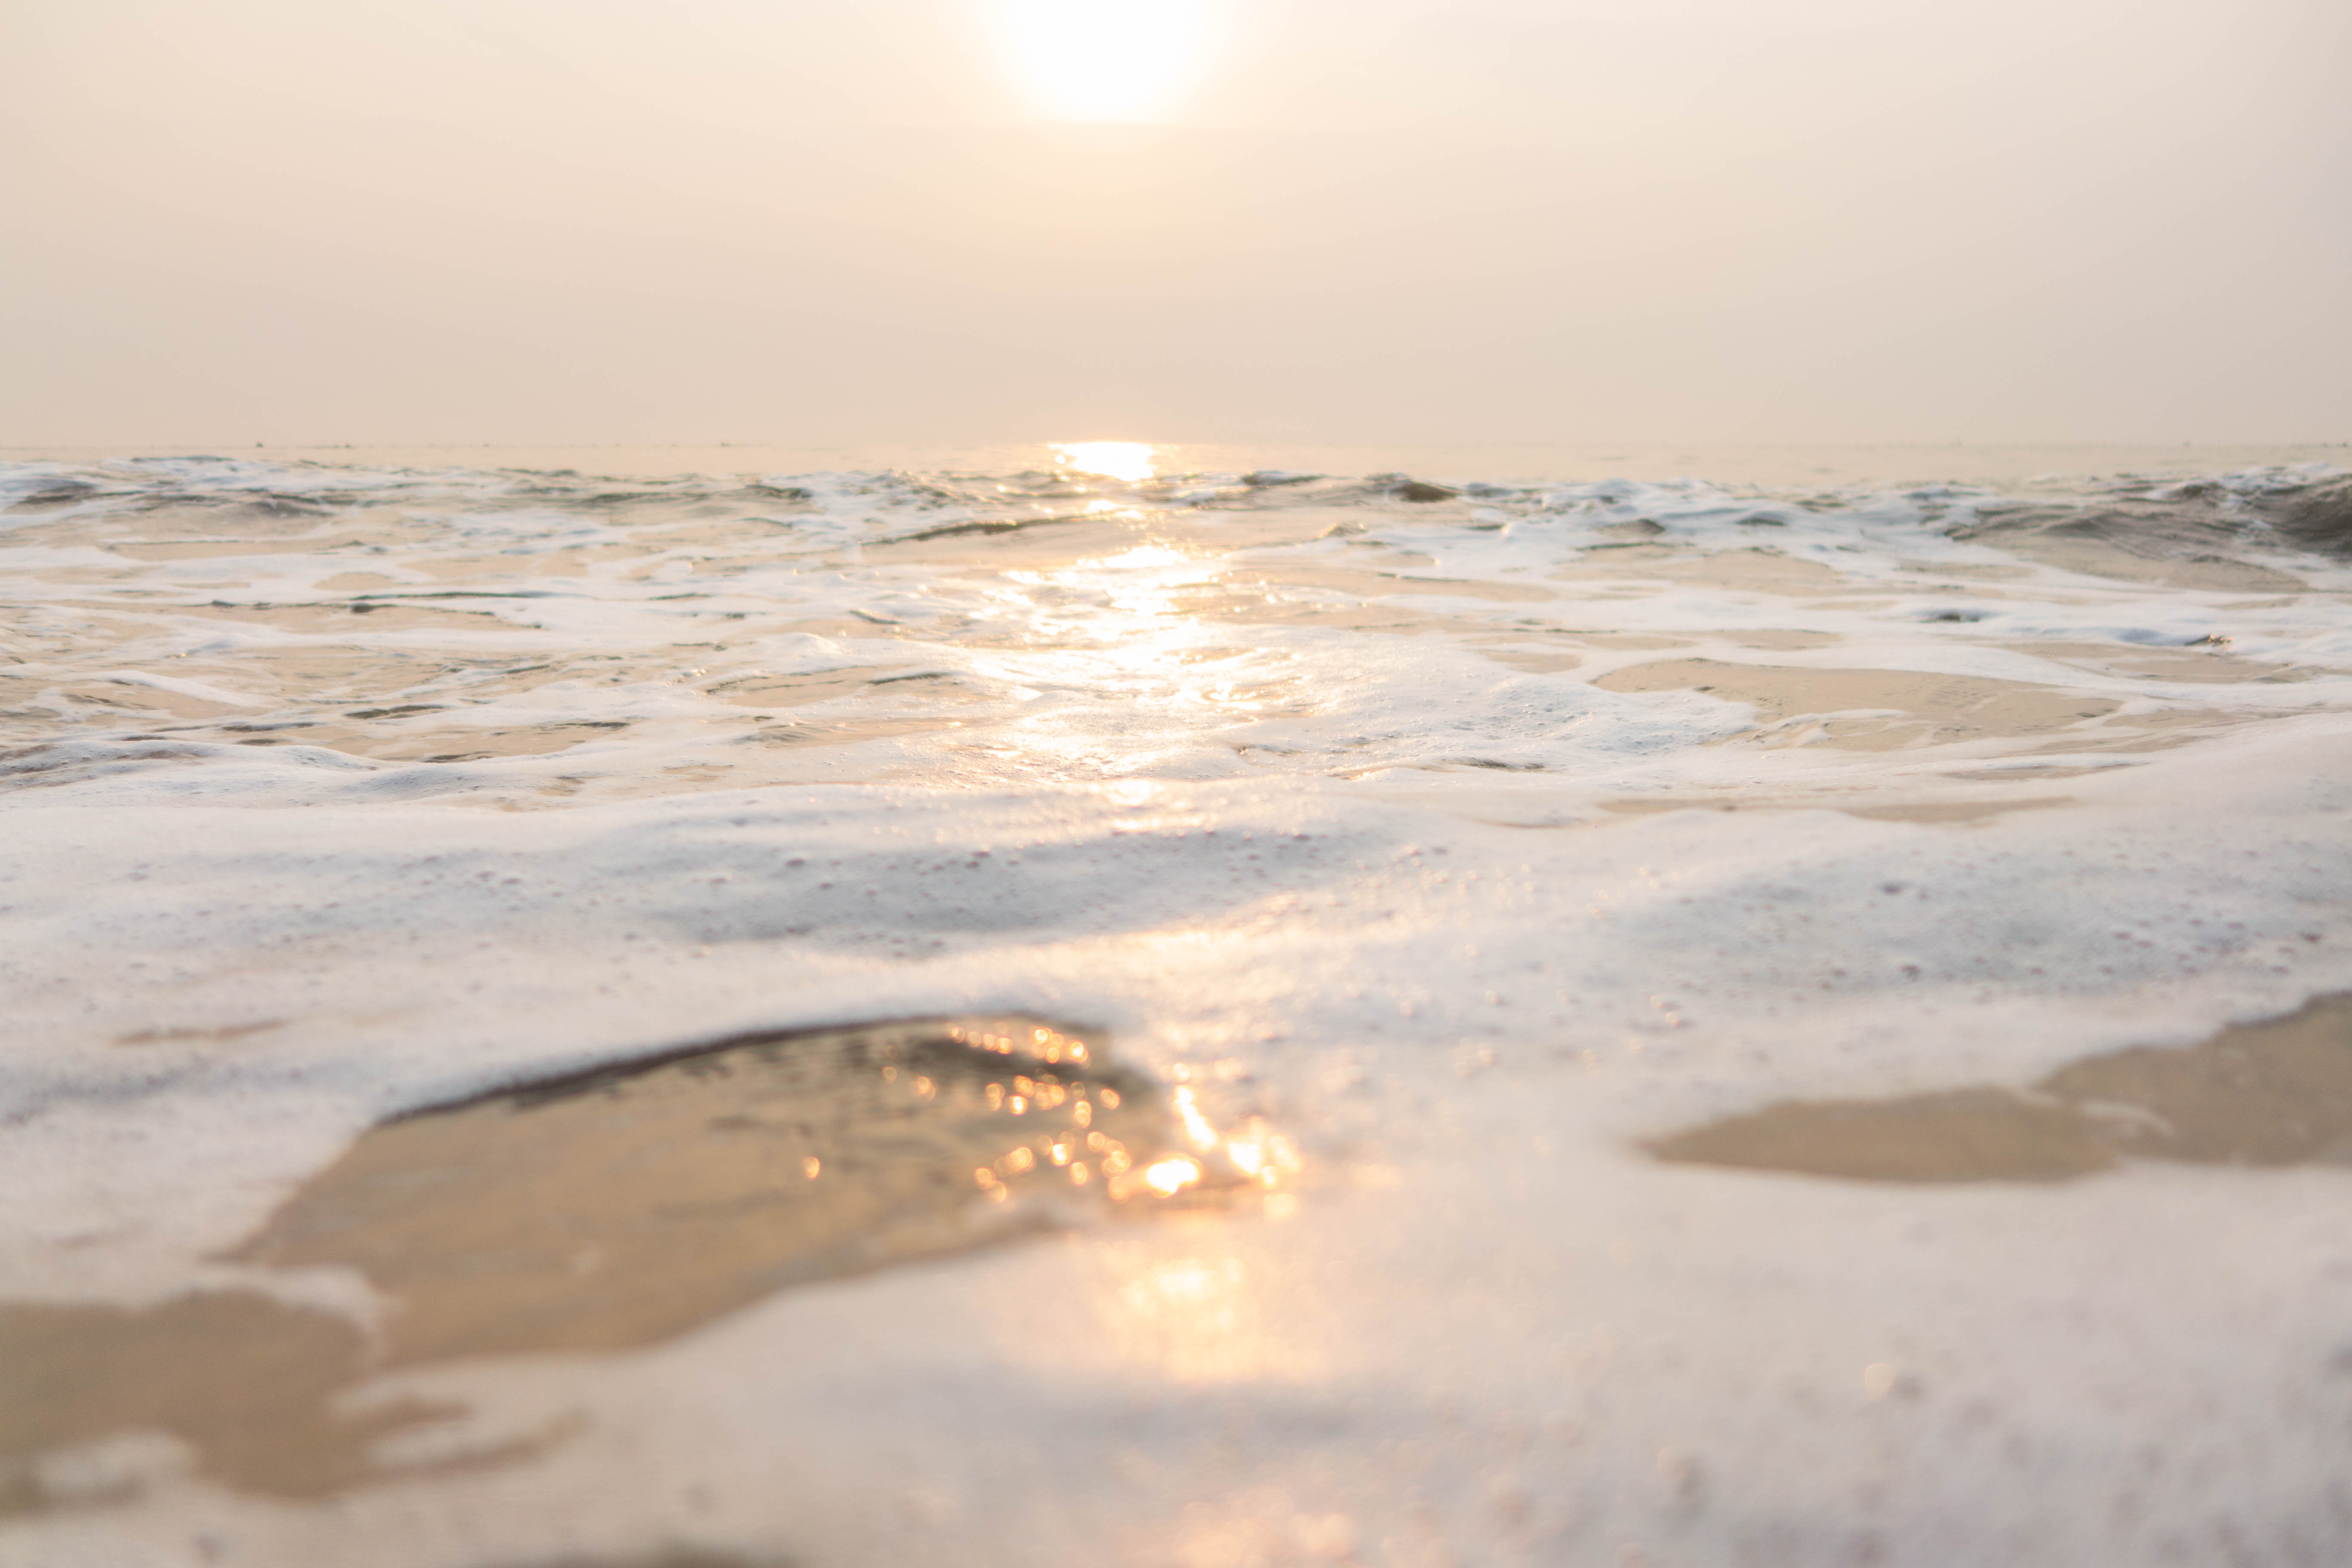
sea, morning, soft wave, sky, wave, shore, beach, natural environment, ocean, horizon, atmospheric phenomenon, sand, coast, water, sunlight, calm, wind wave, vacation, cloud, landscape, sunrise, tide, evening, coastal and oceanic landforms, dawn, sunset, sun